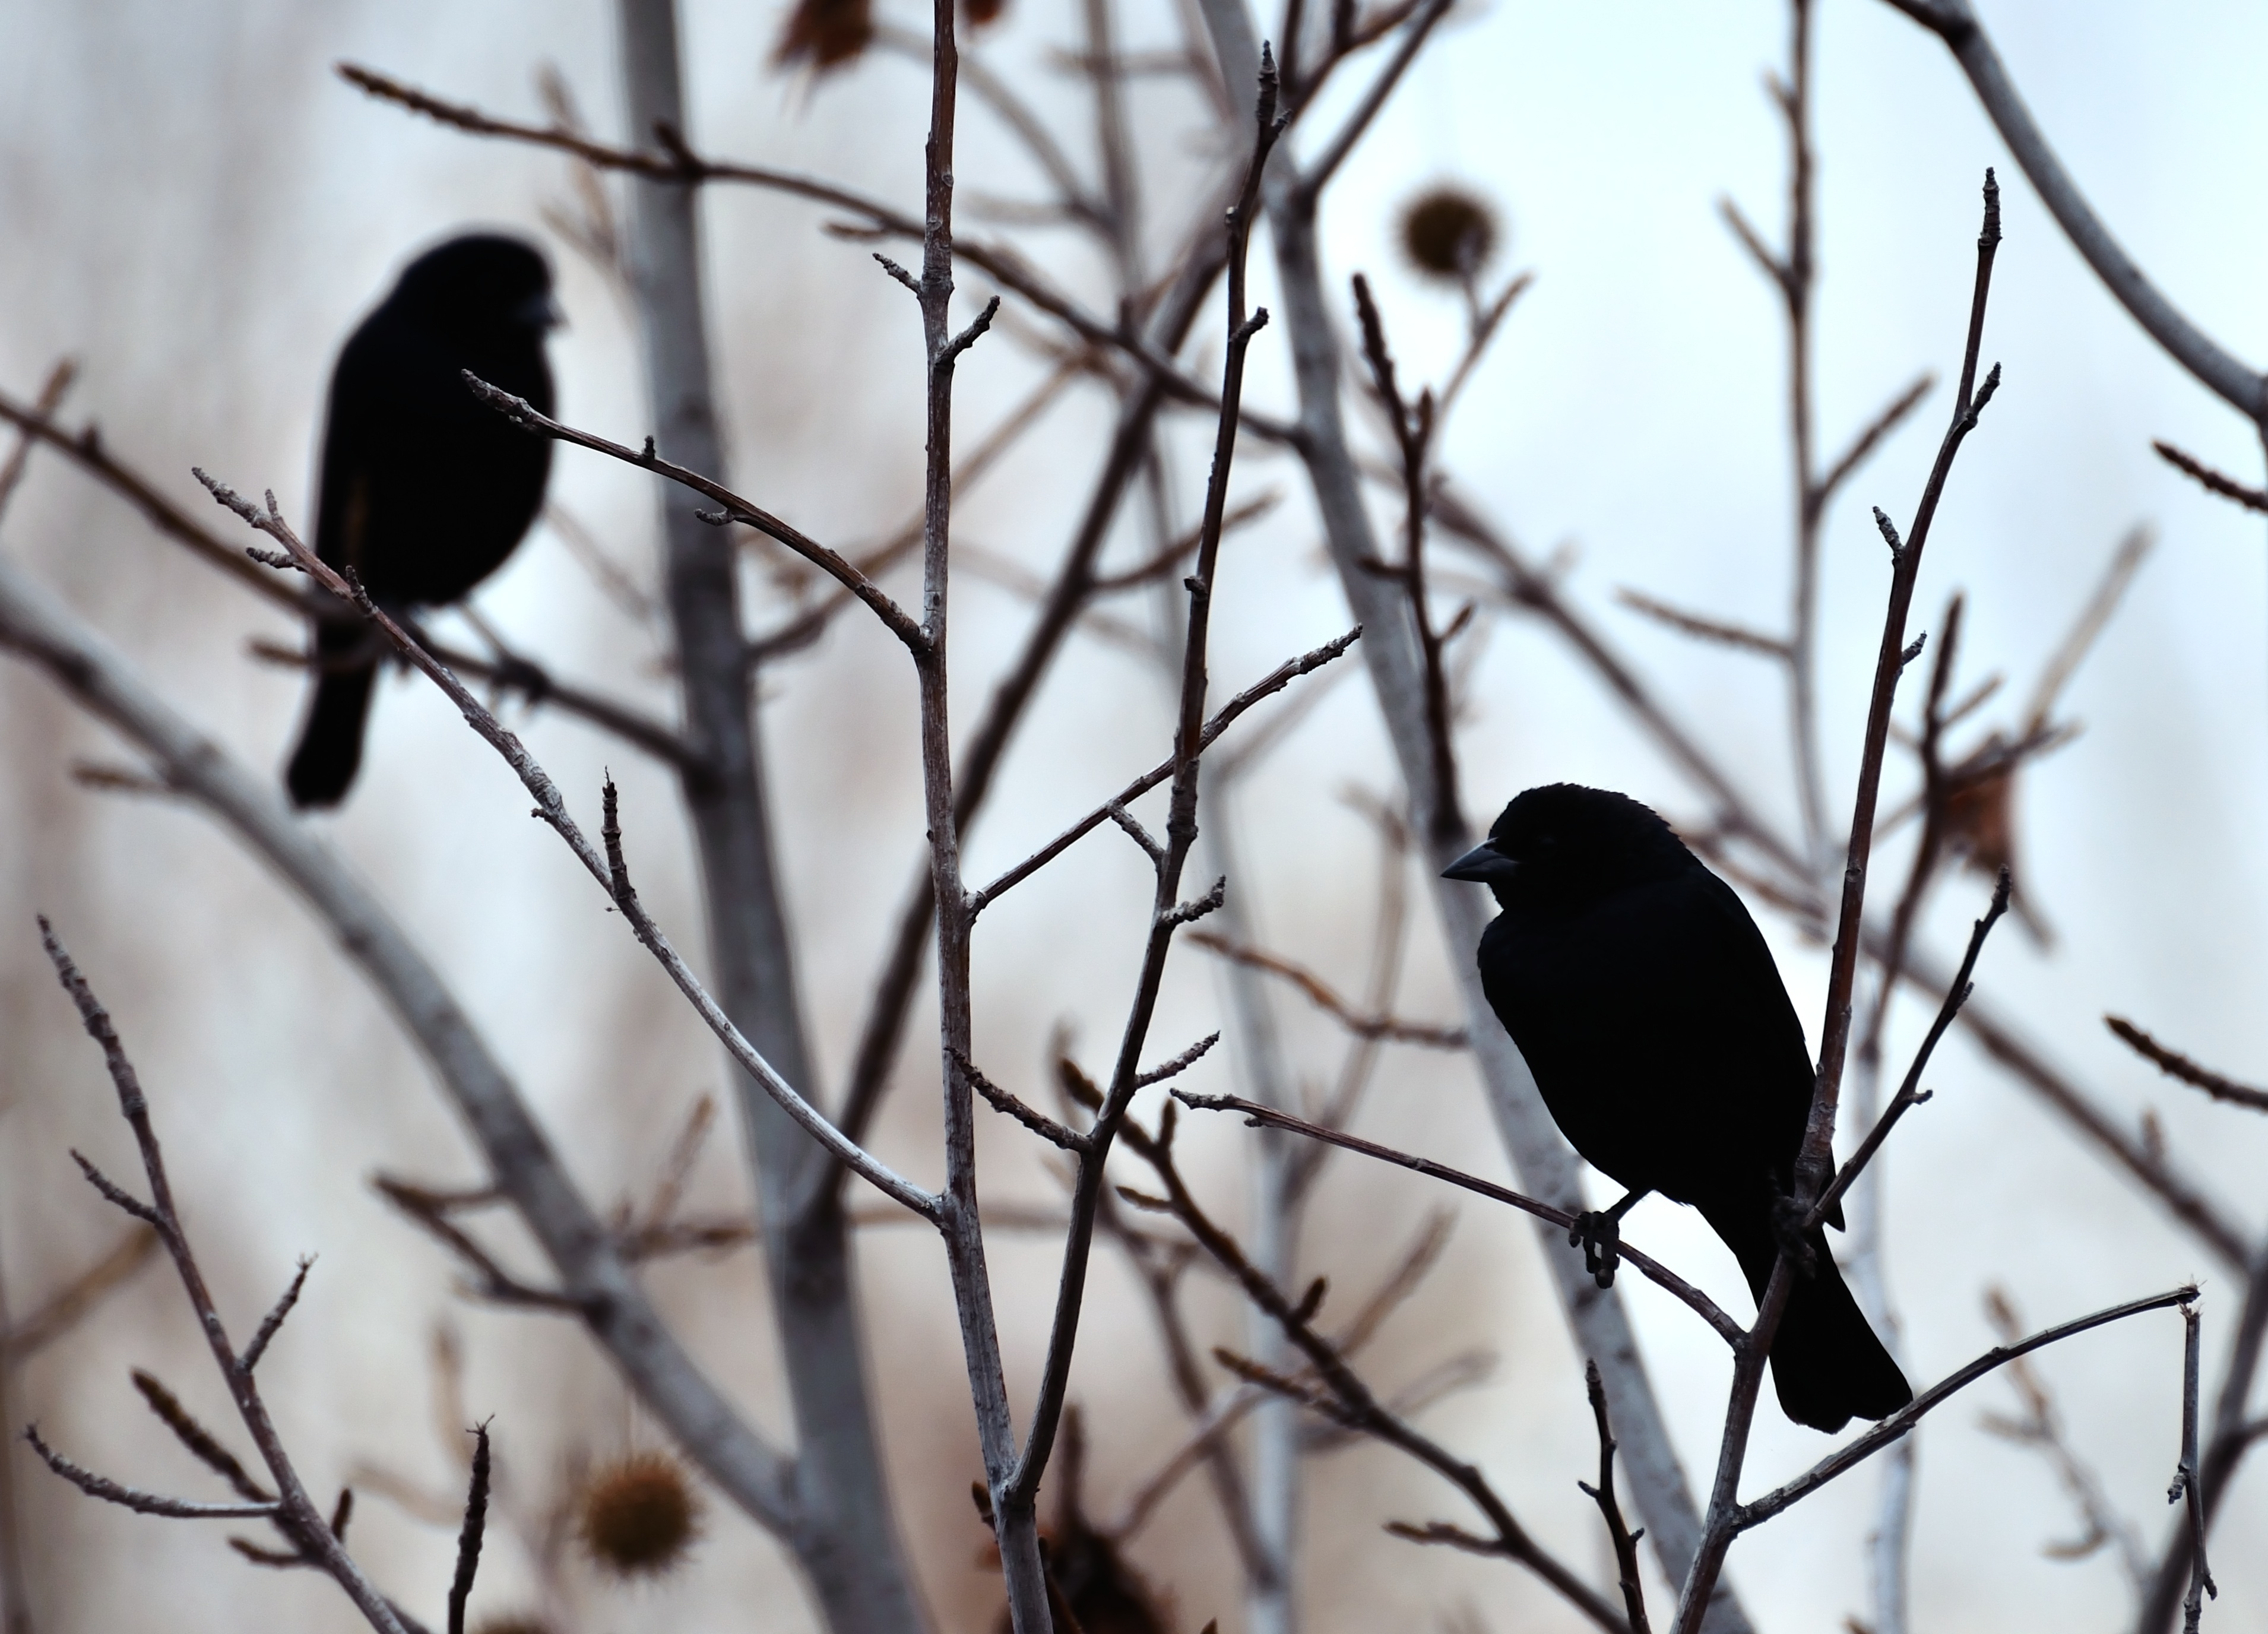
nature, branch, snow, winter, bird, flower, wildlife, spring, fauna, twig, vertebrate, perching bird